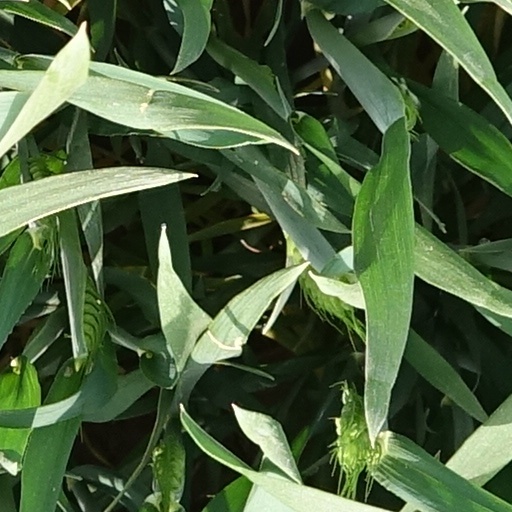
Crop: wheat